Andy van der Meyde

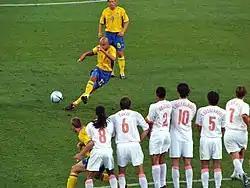
Van der Meyde "(wearing No.7)" in the Dutch wall, facing a free kick against Sweden at Euro 2004.

On 19 May 2002, Van der Meyde was handed his debut for Dick Advocaat's Dutch national team against the United States, which he marked with a goal in a 2–0 win. He helped the country reach the semi-finals of UEFA Euro 2004, featuring in four games – all starts – and assisting Ruud van Nistelrooy in the 1–1 group stage draw to Germany, but being overlooked for the last-four match against Portugal.